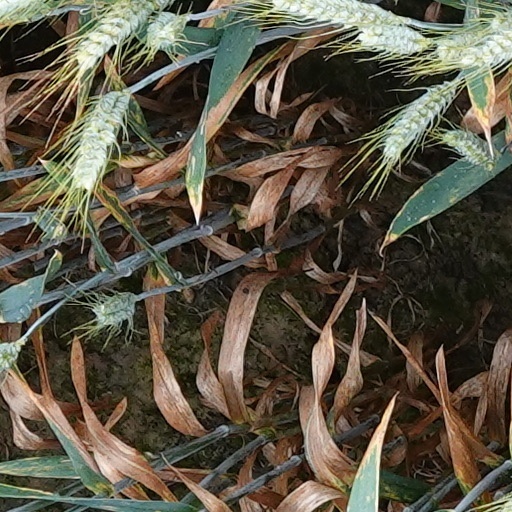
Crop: wheat